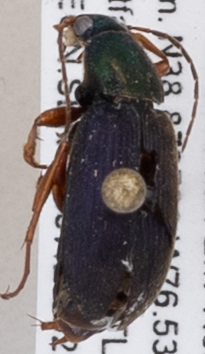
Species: Chlaenius tricolor
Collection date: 2022-05-26
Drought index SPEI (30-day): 0.8
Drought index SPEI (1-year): -0.184
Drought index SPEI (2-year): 1.45